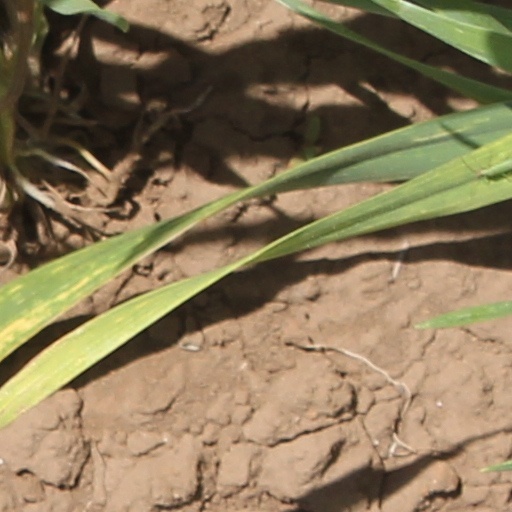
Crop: wheat